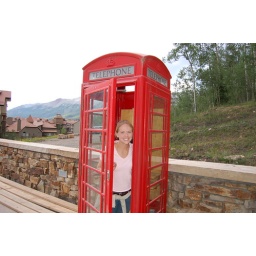
Abby in red phone booth